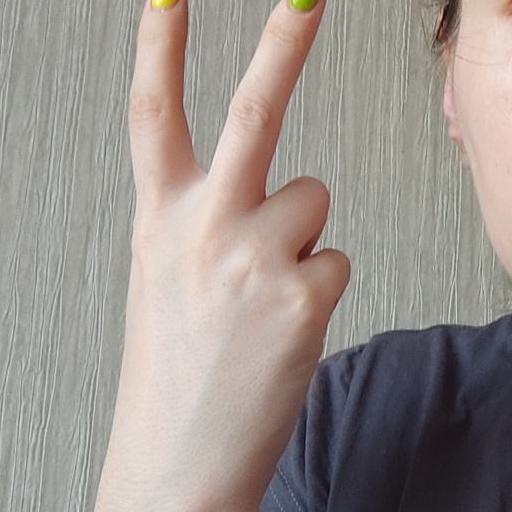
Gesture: peace_inverted